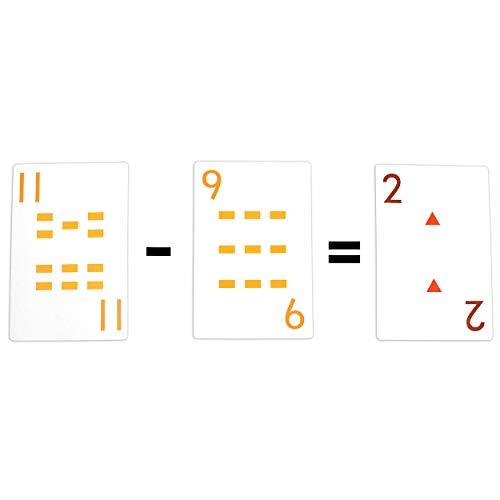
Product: edx Education School Friendly Playing Cards - Jumbo Size - Set of 56 - Multicolored Patterned Cards Numbered 0-13 for Gameplay - Teach Number Concepts, Counting, Matching and Probability
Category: Toys & Games | Learning & Education | Flash Cards
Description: Child friendly playing cards are a great alternative for schools or cultures that are not allowed to use standard playing cards due to the association with gambling.
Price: $25.39